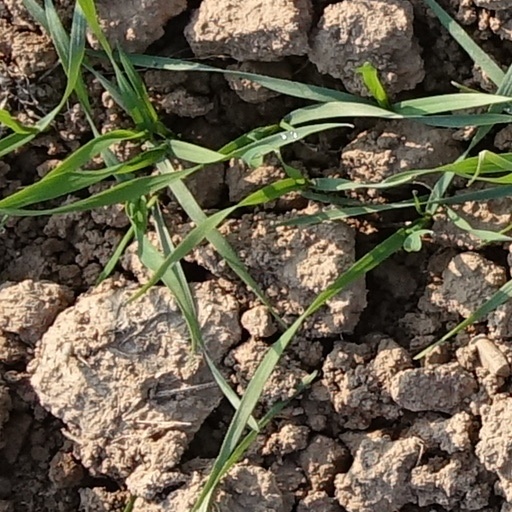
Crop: wheat